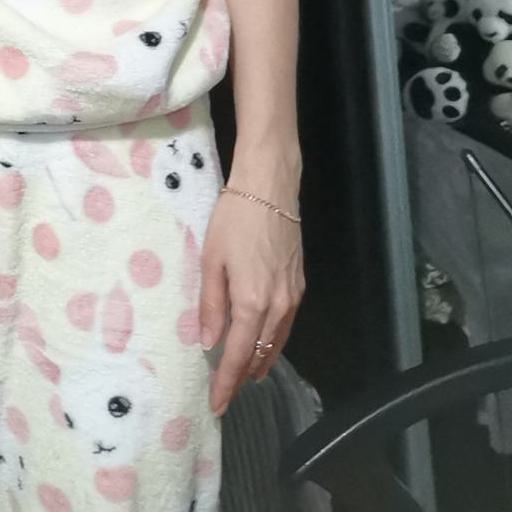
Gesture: no_gesture